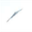
Label: airplane